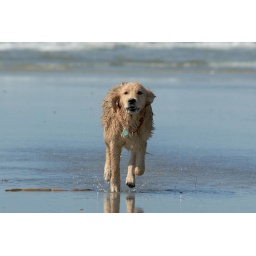
Calla running in surf at dog beach in Solana Beach-04 3-1-07